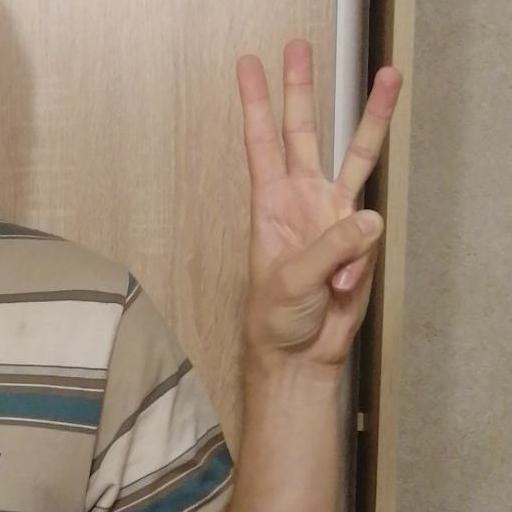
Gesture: three